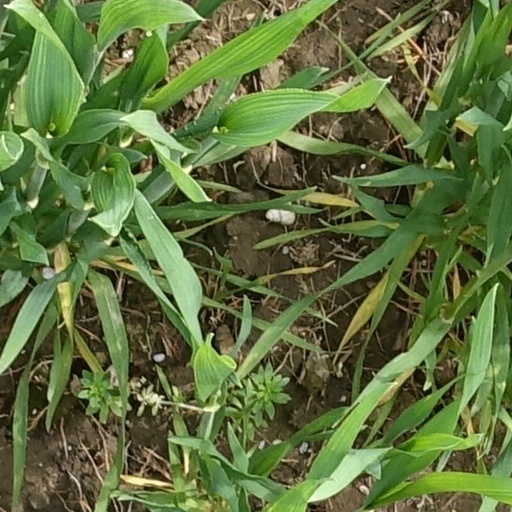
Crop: wheat